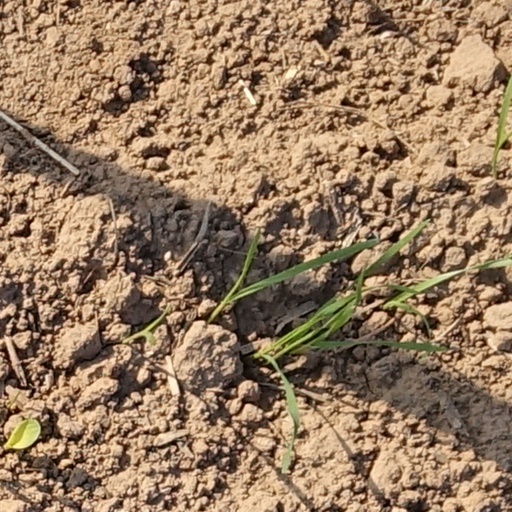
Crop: wheat